Hamr na Jezeře

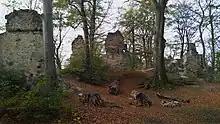
Ruin of Děvín Castle

On the Děvín hill, there is a ruin of an eponymous castle. It was a massive royal castle, built in 1250. In the 17th century, it was abandoned, and it was most likely destroyed during the Thirty Years' War.